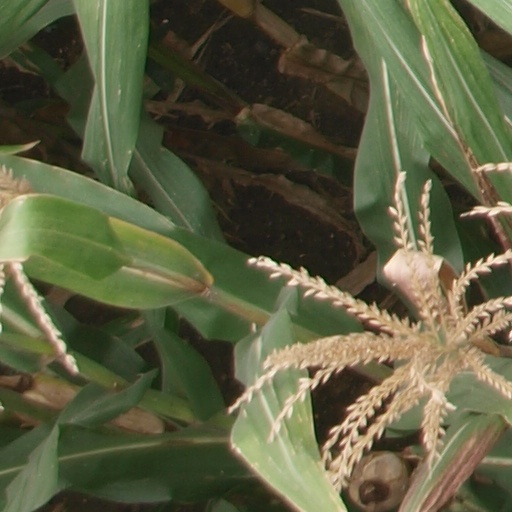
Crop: maize; corn